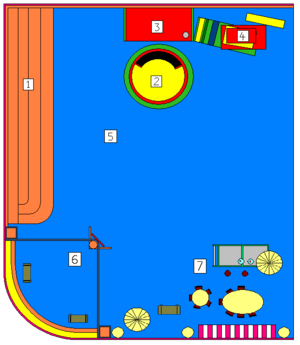
Plan schématique (pas à l’échelle) de l’ensemble du plateau du Disney club pour la période 1990-1991, c’est-à-dire les saisons 1 et 2 de l’émission.
Le Disney Club est une émission jeunesse de Frédéric Lepage adaptée du célèbre programme américain The Mickey Mouse Club, produite par XL Productions et Buena Vista Productions et diffusée à partir du 7 janvier 1990 jusqu'au 27 décembre 1998 sur TF1.